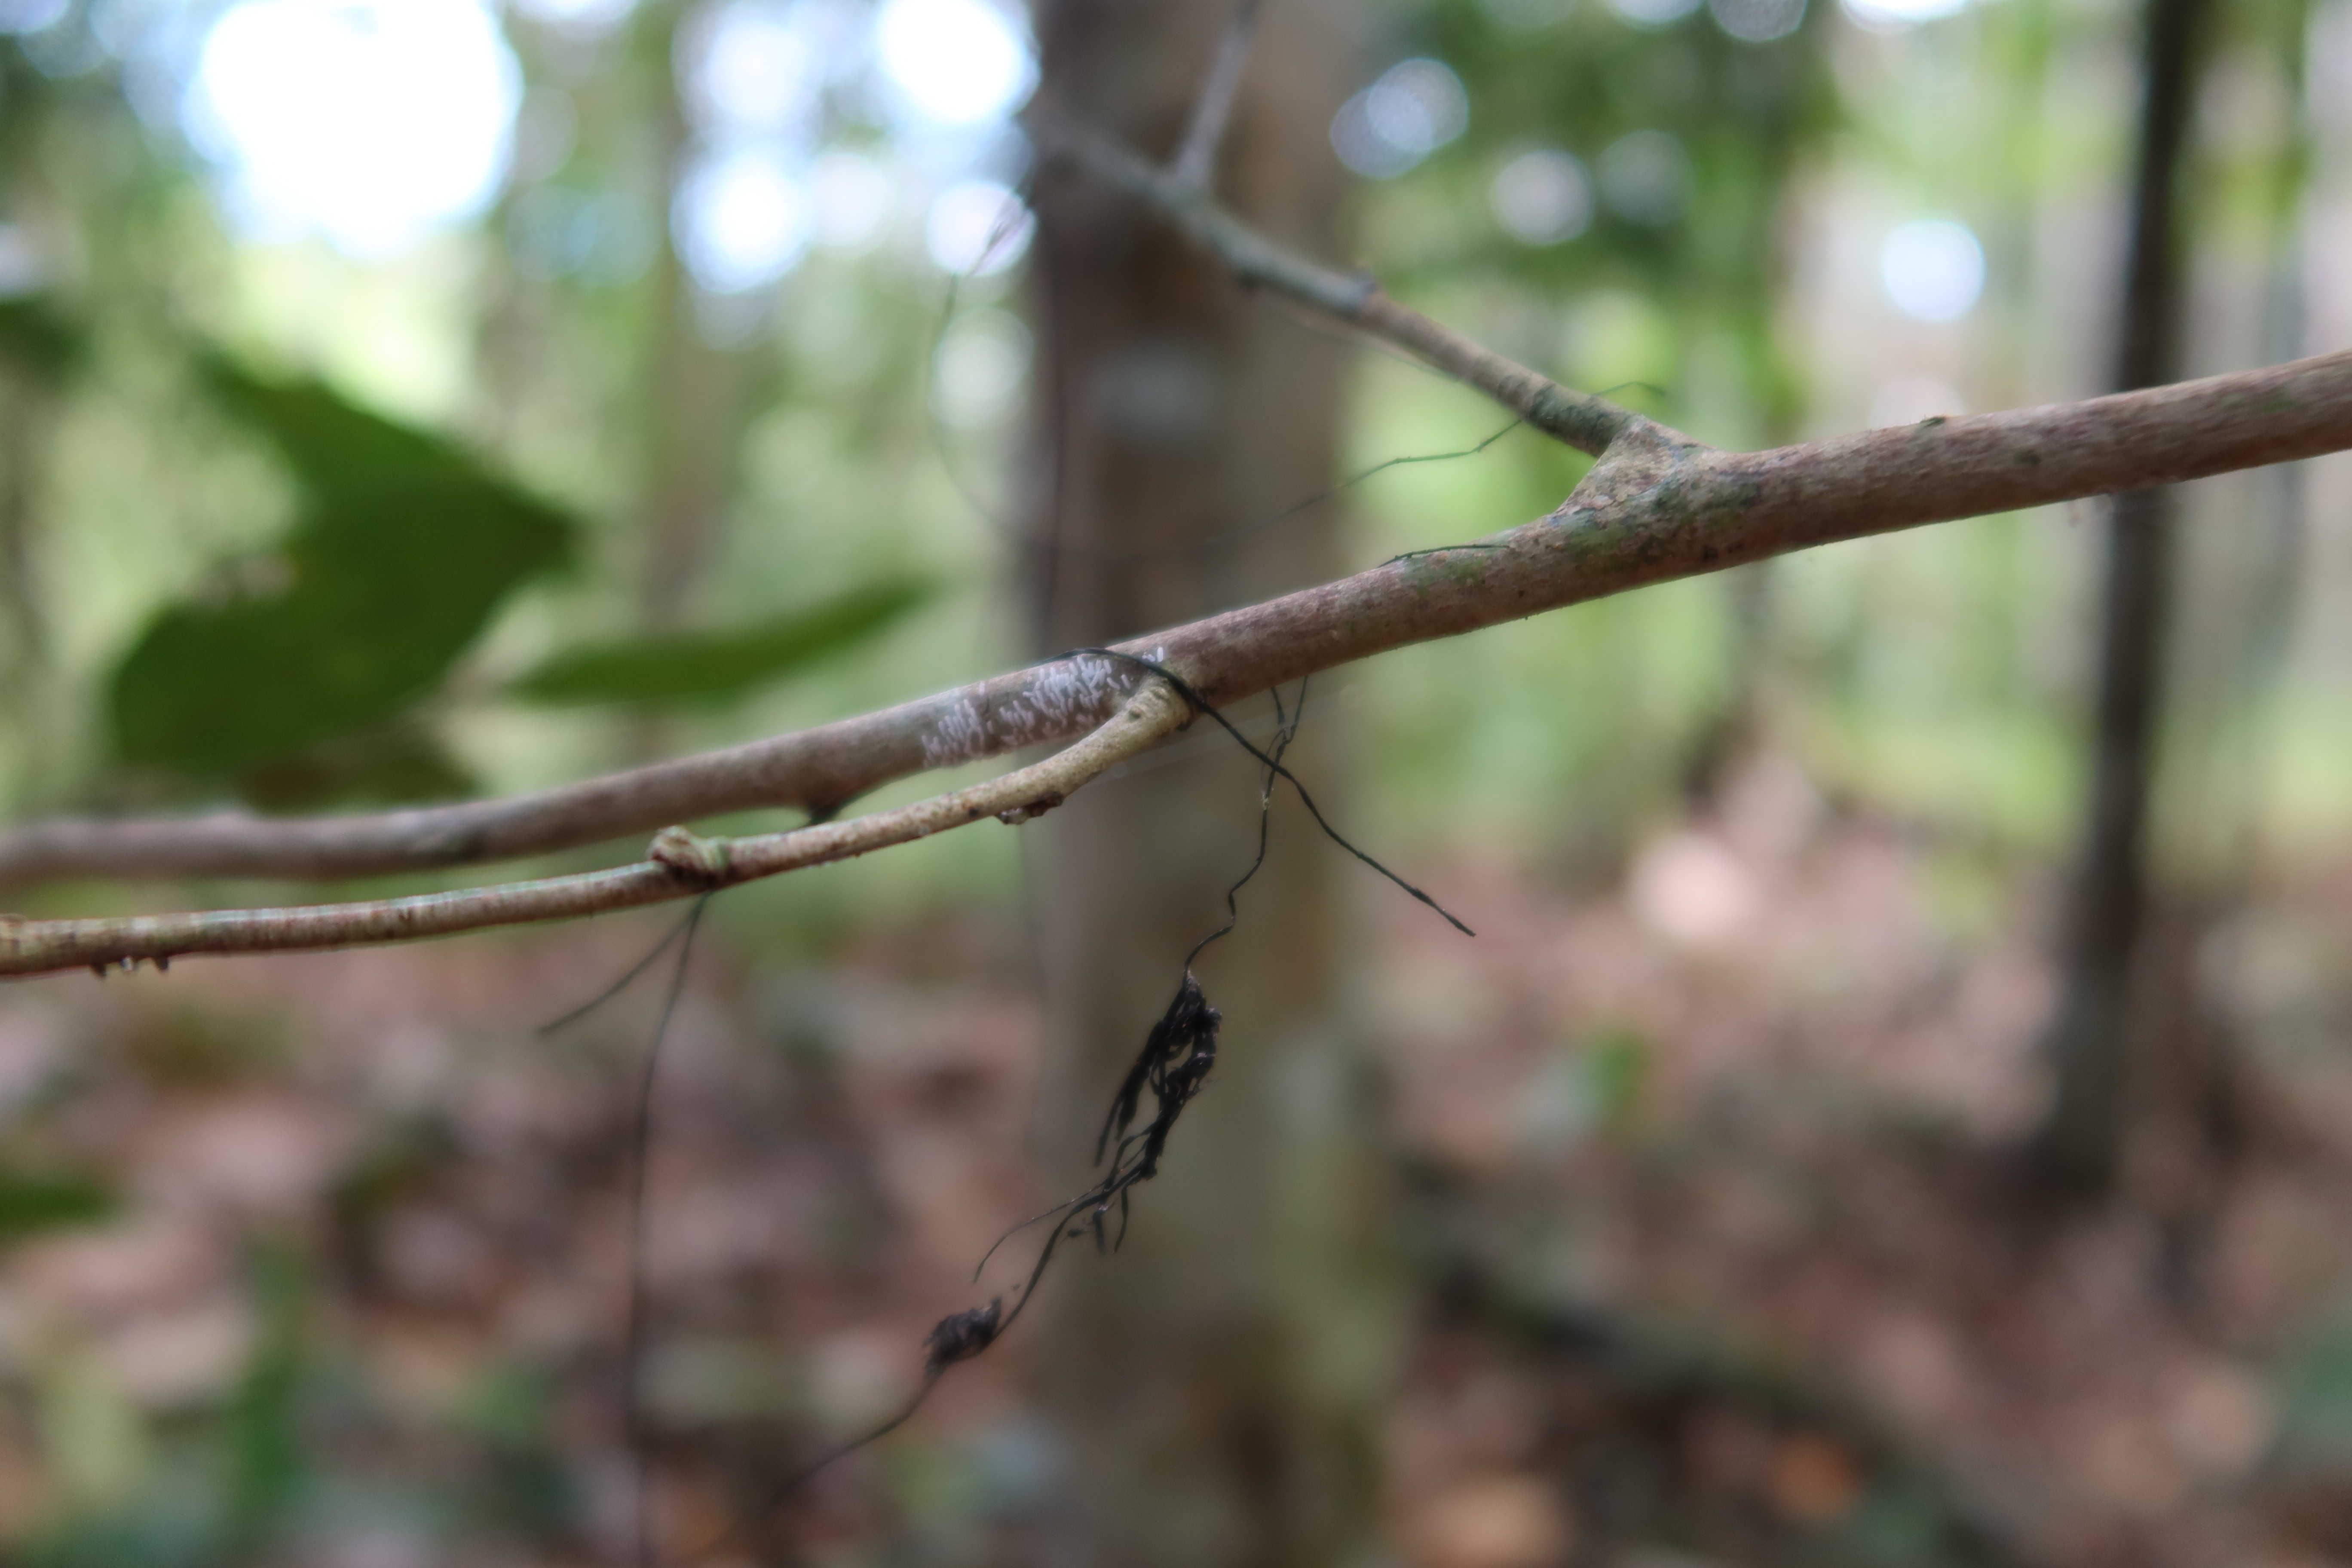
Label: Mealy bugs